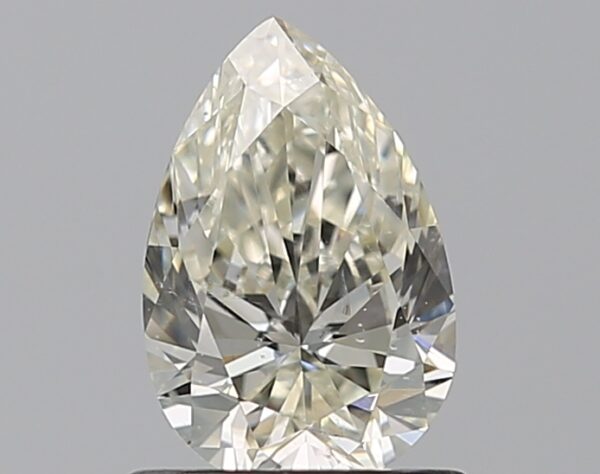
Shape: pear
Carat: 0.8
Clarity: SI1
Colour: L
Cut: EX
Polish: EX
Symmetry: EX
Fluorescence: F
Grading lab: GIA
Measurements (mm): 7.79 x 5.13 x 3.19